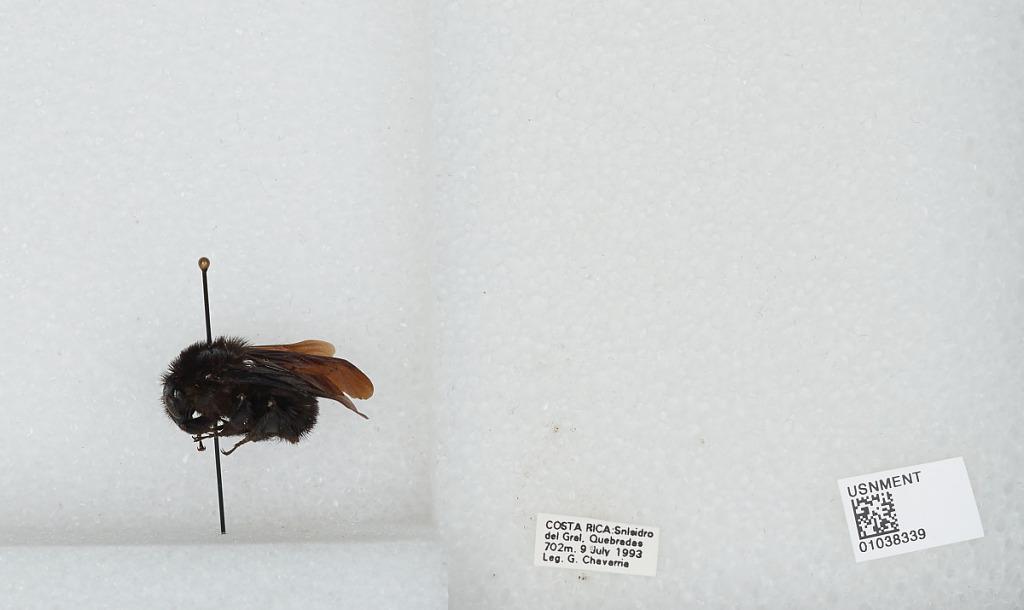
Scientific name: Bombus (Megabombus) pullatus Franklin
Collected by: G. Chavarria
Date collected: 1993-7-9
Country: Costa Rica
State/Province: San Josè
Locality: Quebradas, San Isidro del General